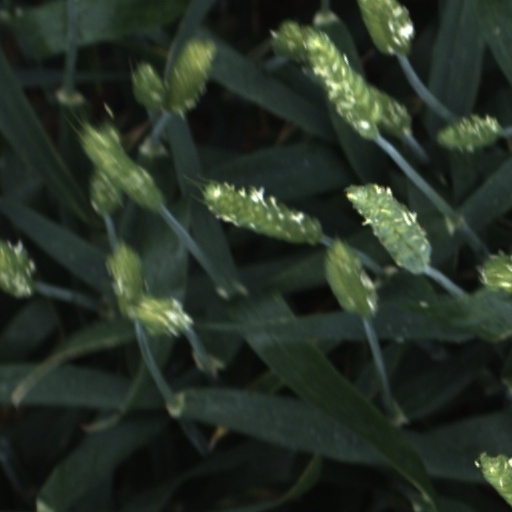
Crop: wheat